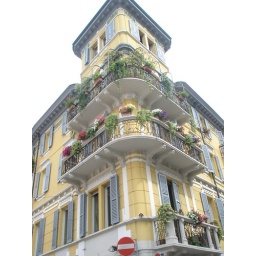
Beautiful yellow building near the market